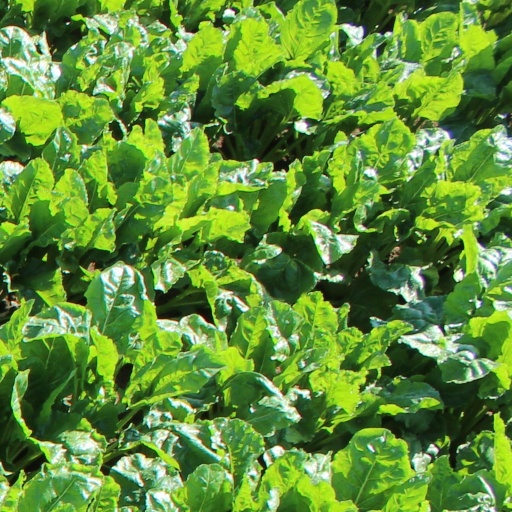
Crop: sugar beet